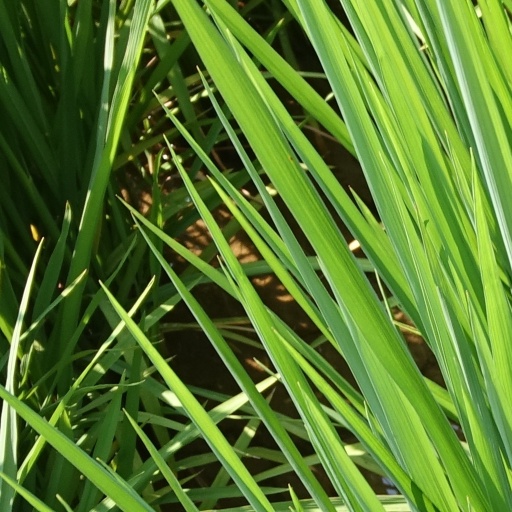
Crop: rice